Brian McCleary

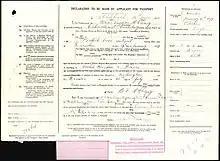
Brian Verdon McCleary passport application (1924)

McCleary played for the Christchurch Marist club and then the Culverden club and represented Canterbury in 1920 and 1923. He represented the South Island in 1923 and 1924 and was a New Zealand trialist in 1924. He was selected for the All Blacks in 1923 and 1925. He played in Australia and at home for New Zealand before the Invincibles tour, on which he played in nine games. In all he played twelve games for the All Blacks. All his matches for New Zealand were against regional or representative clubs never playing at international level.